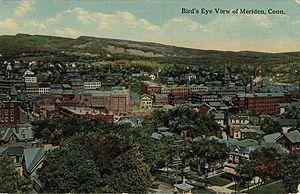
Le Connecticut est un état américain situé dans le nord-Est des États-Unis.